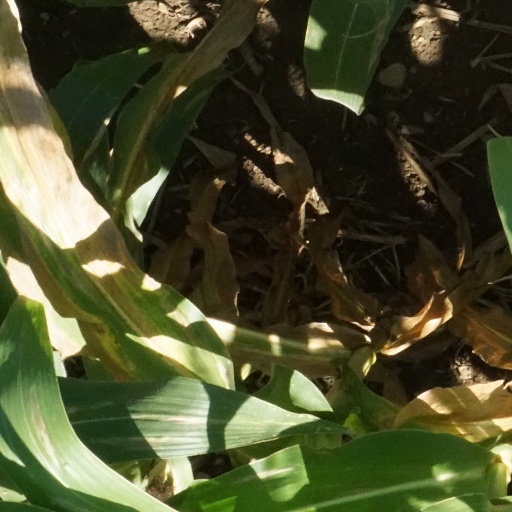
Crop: maize; corn